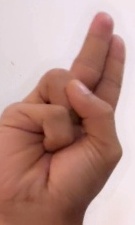
ASL sign: U